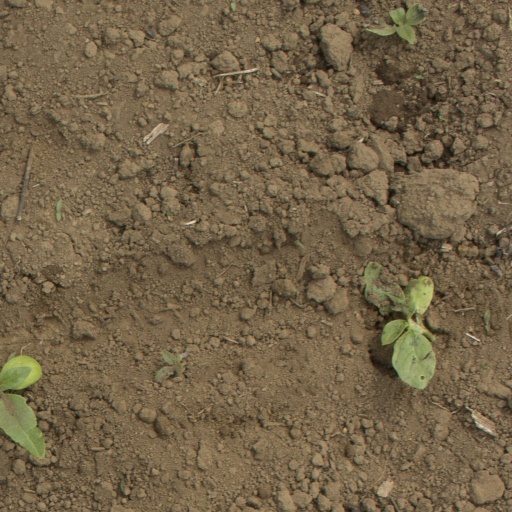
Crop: Jerusalem artichoke